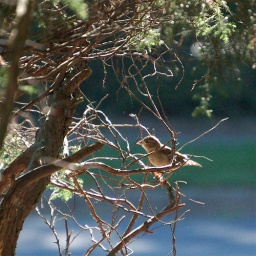
A female house sparrow strikingly lighted by a bright morning sun.